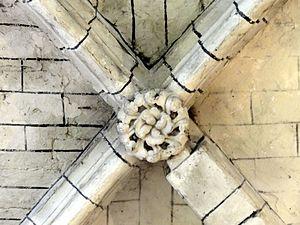
Chœur, clé de voûte.
L'église Saint-Martin est une église catholique paroissiale située à Cinqueux, en France. Elle possède l'une des plus anciennes nefs de plan basilical de la région, qui devrait remonter aux alentours de 1080. À l'extérieur, les deux contreforts plats flanquant la façade occidentale, les fenêtres latérales de la nef, les cordons de billettes comme unique élément du décor, et les curieux tympans en opus spicatum des anciens portails de la façade et du bas-côté sud datent d'origine. L'intérieur est d'une grande sobriété, et les grandes arcades retombent sur de simples impostes gravés d'un décor géométrique ou sculptés. Les parties orientales et la grande rosace en haut de la façade sont de style gothique primitif et ont été bâties au tout début du XIIIᵉ siècle à l'emplacement du sanctuaire roman. Le 17 février 1910, la pile sud-est du clocher, qui s'élève au-dessus de la croisée du transept, s'est subitement effondrée, et entraînée dans sa chute une partie des voûtes des travées autour. Au lieu d'étayer le clocher, les autorités ont précipitamment décidé de faire dynamiter le reste du clocher.